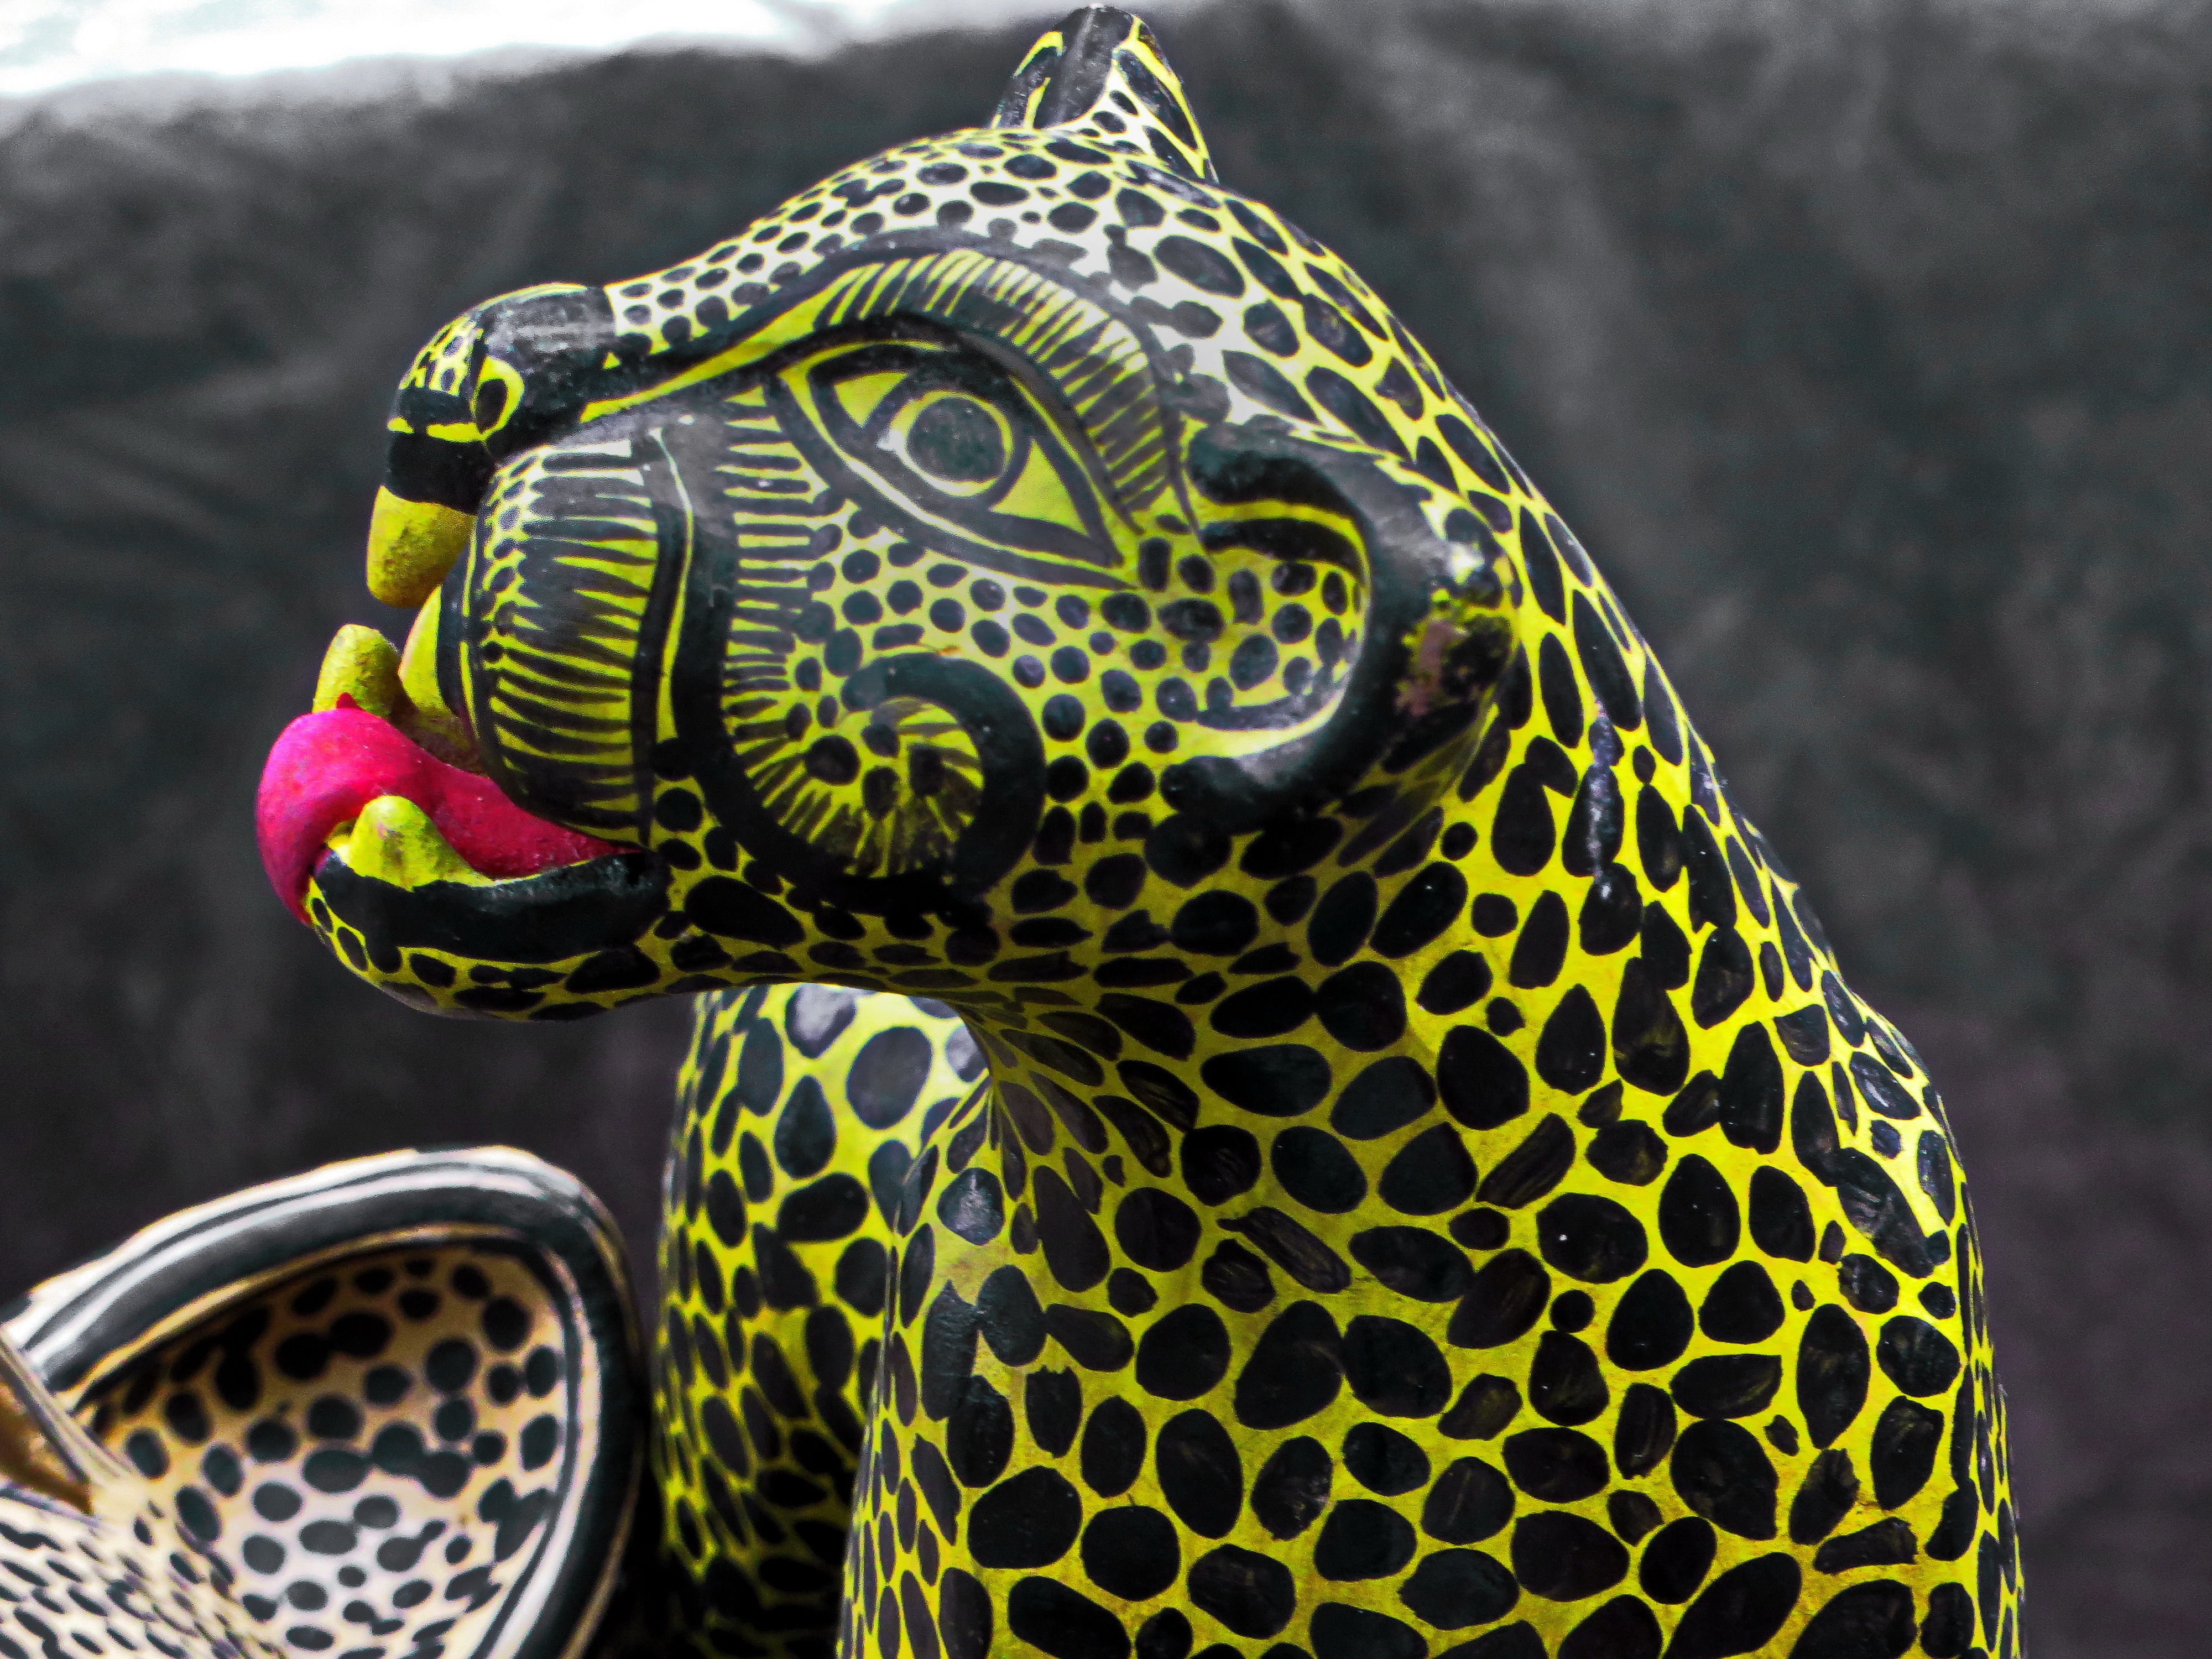
decoration, ceramic, yellow, leopard, trinket, crafts, mexico, jaguar, earthenware, macro photography, big cats